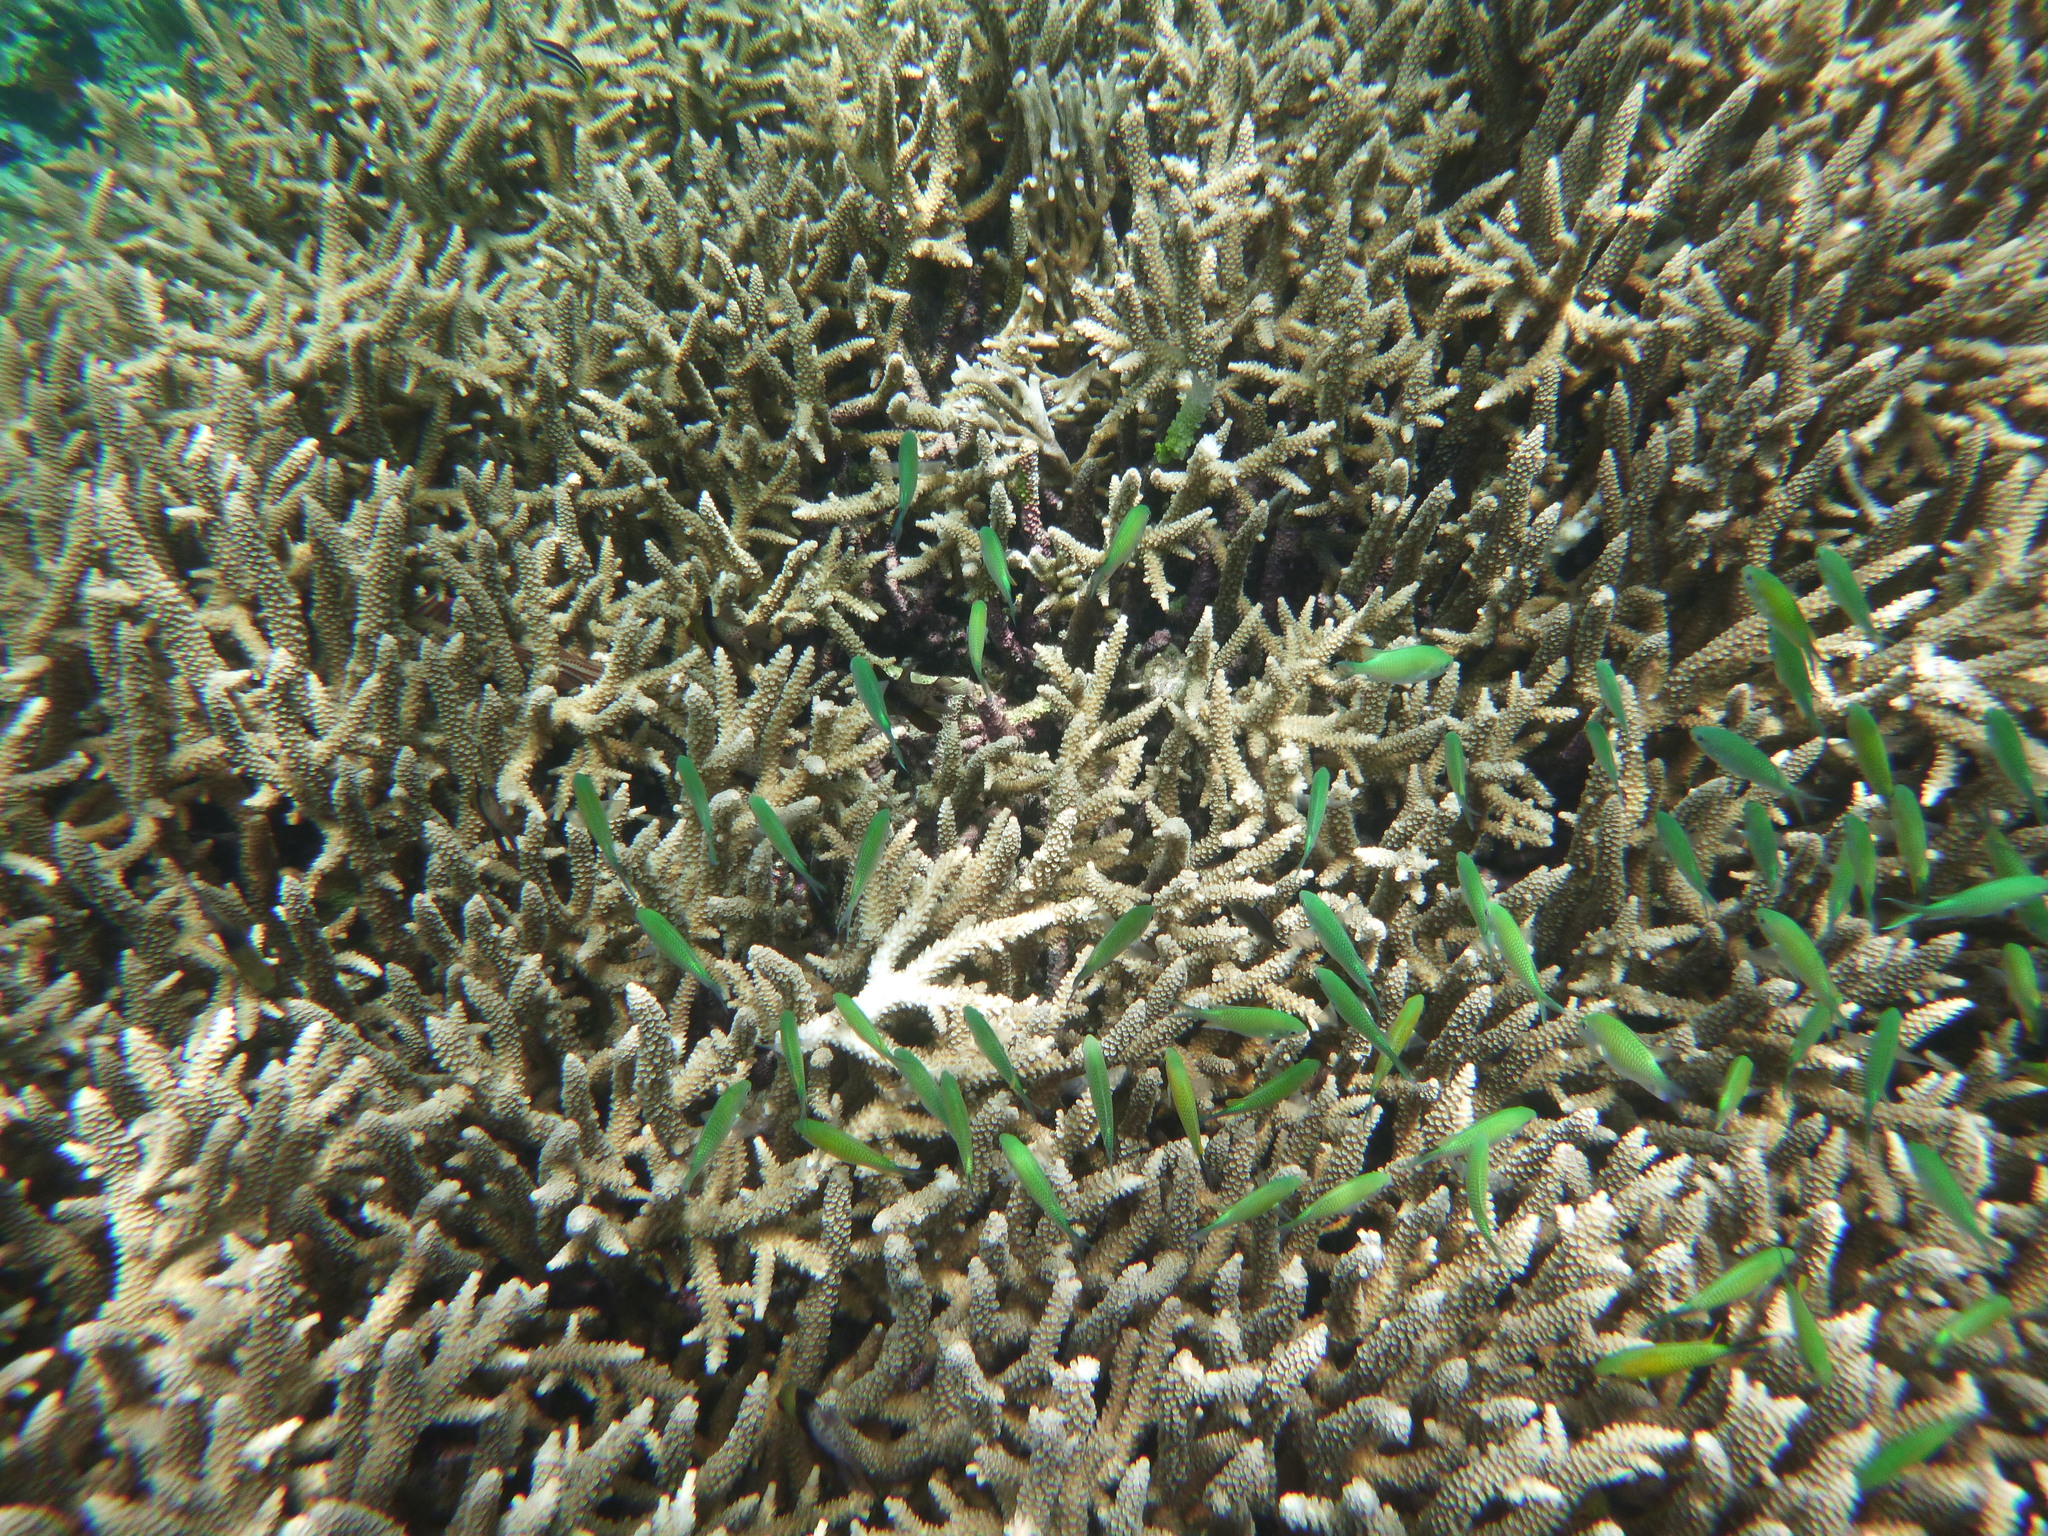
Chromis viridis (Blue-green Chromis)